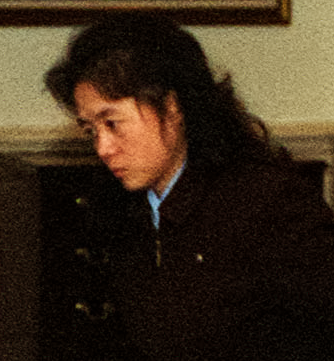
คิม อก

| name = คิม อก
| image = Kim ok cropped.png
| caption = คิม อกเมื่อครั้งเป็นเลขานุการิณีของคิม จ็อง-อิล เมื่อปี พ.ศ. 2543
| partner = คิม จ็อง-อิล (2547–2554)
| children = บุตรสาว 韓媒：金正日續弦再娶並育有7歲幼子 ，中國評論新聞，2011年2月11日。
คิม อก (; 28 สิงหาคม พ.ศ. 2507) เป็นรัฐการชาวเกาหลีเหนือ ทำหน้าที่เป็นเลขานุการิณีของคิม จ็อง-อิล จนกระทั่งเขาถึงแก่อสัญกรรม หลังการเสียชีวิตของโค ยง-ฮี (; ) การอยู่กินด้วยกันโดยไม่ได้สมรส|อนุภริยาคนหนึ่งของของคิม จ็อง-อิล คิม อกซึ่งมักออกปฏิบัติงานและพบปะกับเจ้าหน้าที่ต่างประเทศอยู่บ่อย ๆ ในฐานะสุภาพสตรีหมายเลขหนึ่งของเกาหลีเหนือโดยพฤตินัย ท่ามกลางข่าวลือว่าเธอเป็นภริยาคนที่สี่ของคิม จ็อง-อิล"Kim's long-time secretary is New Korean 'first lady'", หน้าปก, "South China Morning Post", 24 July 2006
== ประวัติ ==
คิม อกเกิดในปี 2507 บิดาชื่อคิม ฮโย เจ้าหน้าที่อาวุโสของพรรคแรงงานแห่งเกาหลีเหนือ เธอสำเร็จการศึกษาจากมหาวิทยาลัยเปียงยาง (Pyongyang University) เธอเคยนักดนตรีมาก่อนด้วยเคยเป็นนักเปียโนหลักของมหาวิทยาลัยดนตรีและนาฏศิลป์เปียงยาง (Pyongyang University of Music and Dance) ต่อมาในปี พ.ศ. 2530 เธอจึงทำงานเป็นเลขานุการิณีของคิม จ็อง-อิล เธอดำรงตำแหน่งผู้อวยการคณะกรรมการของกระทรวงกลาโหมเกาหลีเหนือ เดือนกันยายน พ.ศ. 2555 คิม อกไปเบอร์ลิน ประเทศเยอรมนี เพื่อพบแพทย์
หลังคิม จ็อง-อิลถึงแก่อสัญกรรม เธอได้รับเครื่องรัฐอิสริยาภรณ์คิม จ็อง-อิลเพื่อสร้าง "ประเทศสังคมนิยมที่เจริญรุ่งเรือง" พร้อมกับบุคคลอีก 131 คน แต่การมีตัวตนของเธอ กลับไม่เป็นที่ต้องใจคิม จ็อง-อึนซึ่งเป็นลูกเลี้ยงนัก โดยเธอถูกถอดจากตำแหน่งต่าง ๆ ทั้งหมดในเดือนกรกฎาคม พ.ศ. 2556
ต้นเดือนกรกฎาคม พ.ศ. 2559 เธอถูกล้างบางโดยคิม จ็อง-อึน และถูกส่งไปยังค่ายแรงงาน
== อ้างอิง ==
หมวดหมู่:นักดนตรีชาวเกาหลีเหนือ